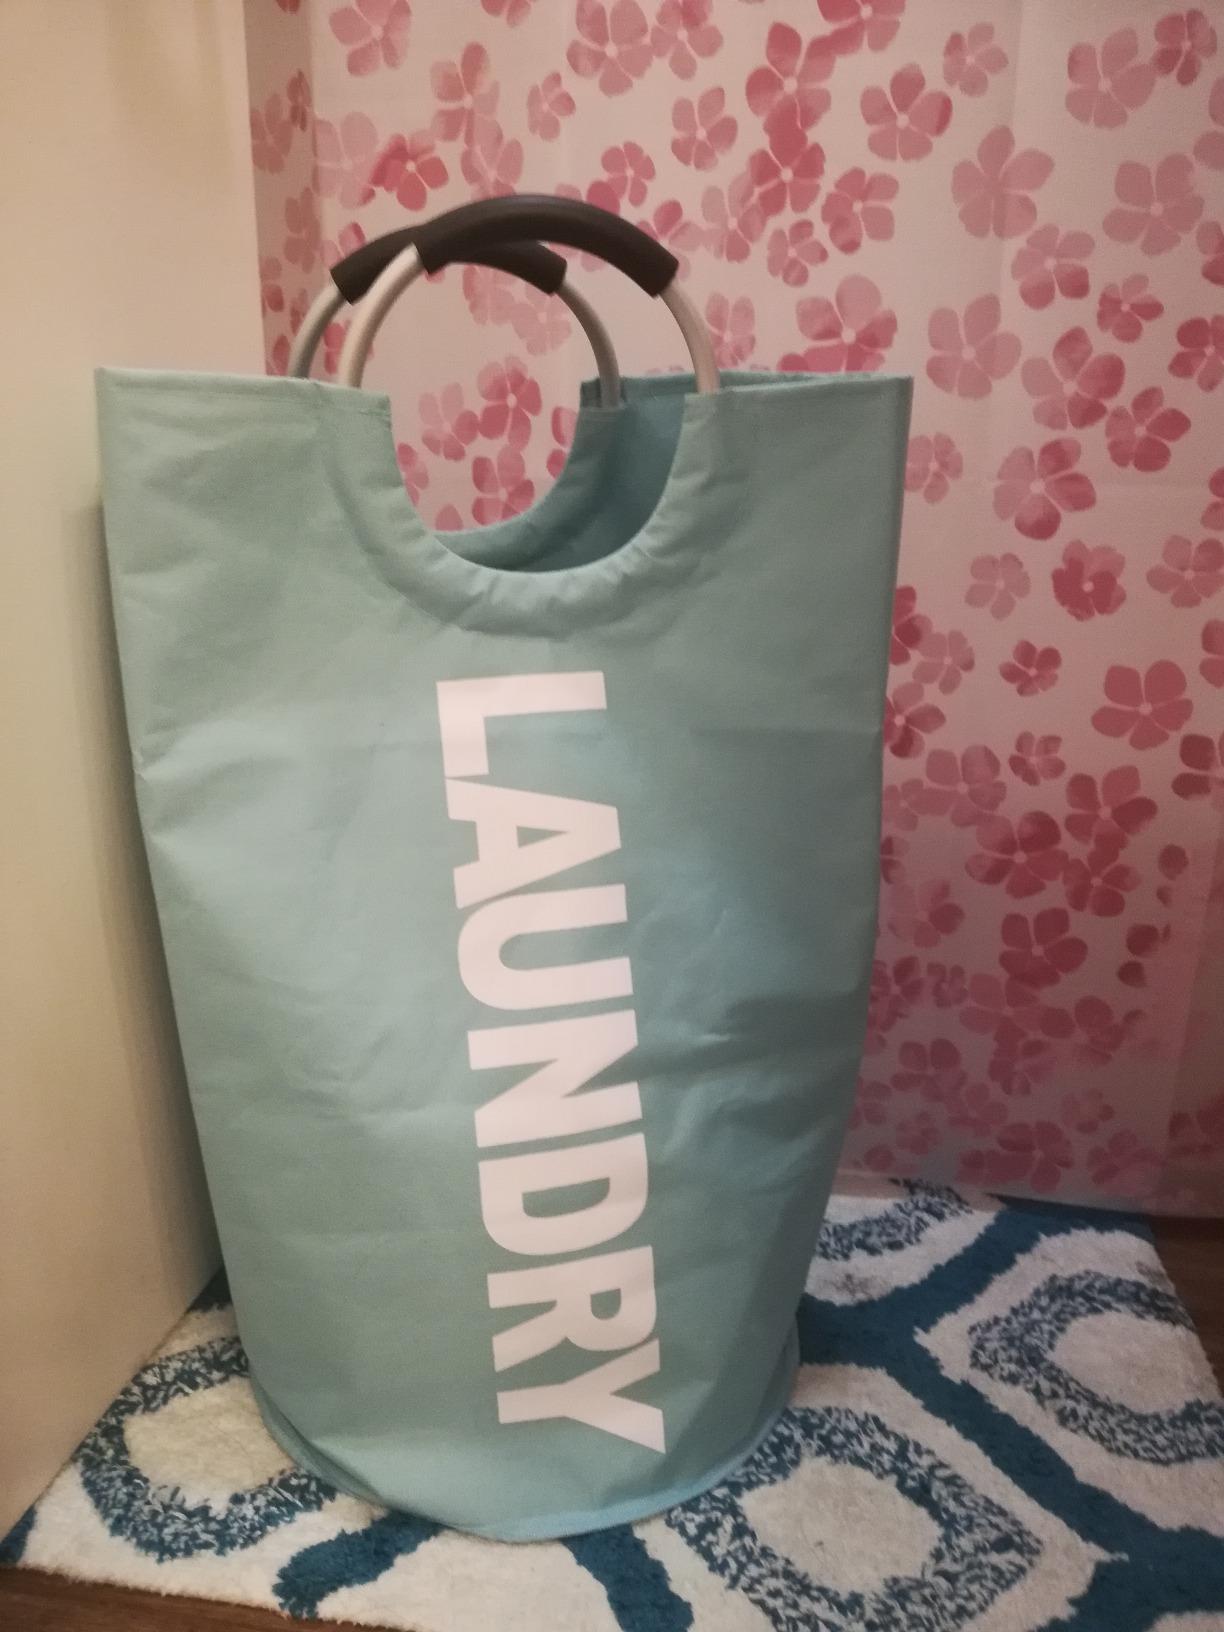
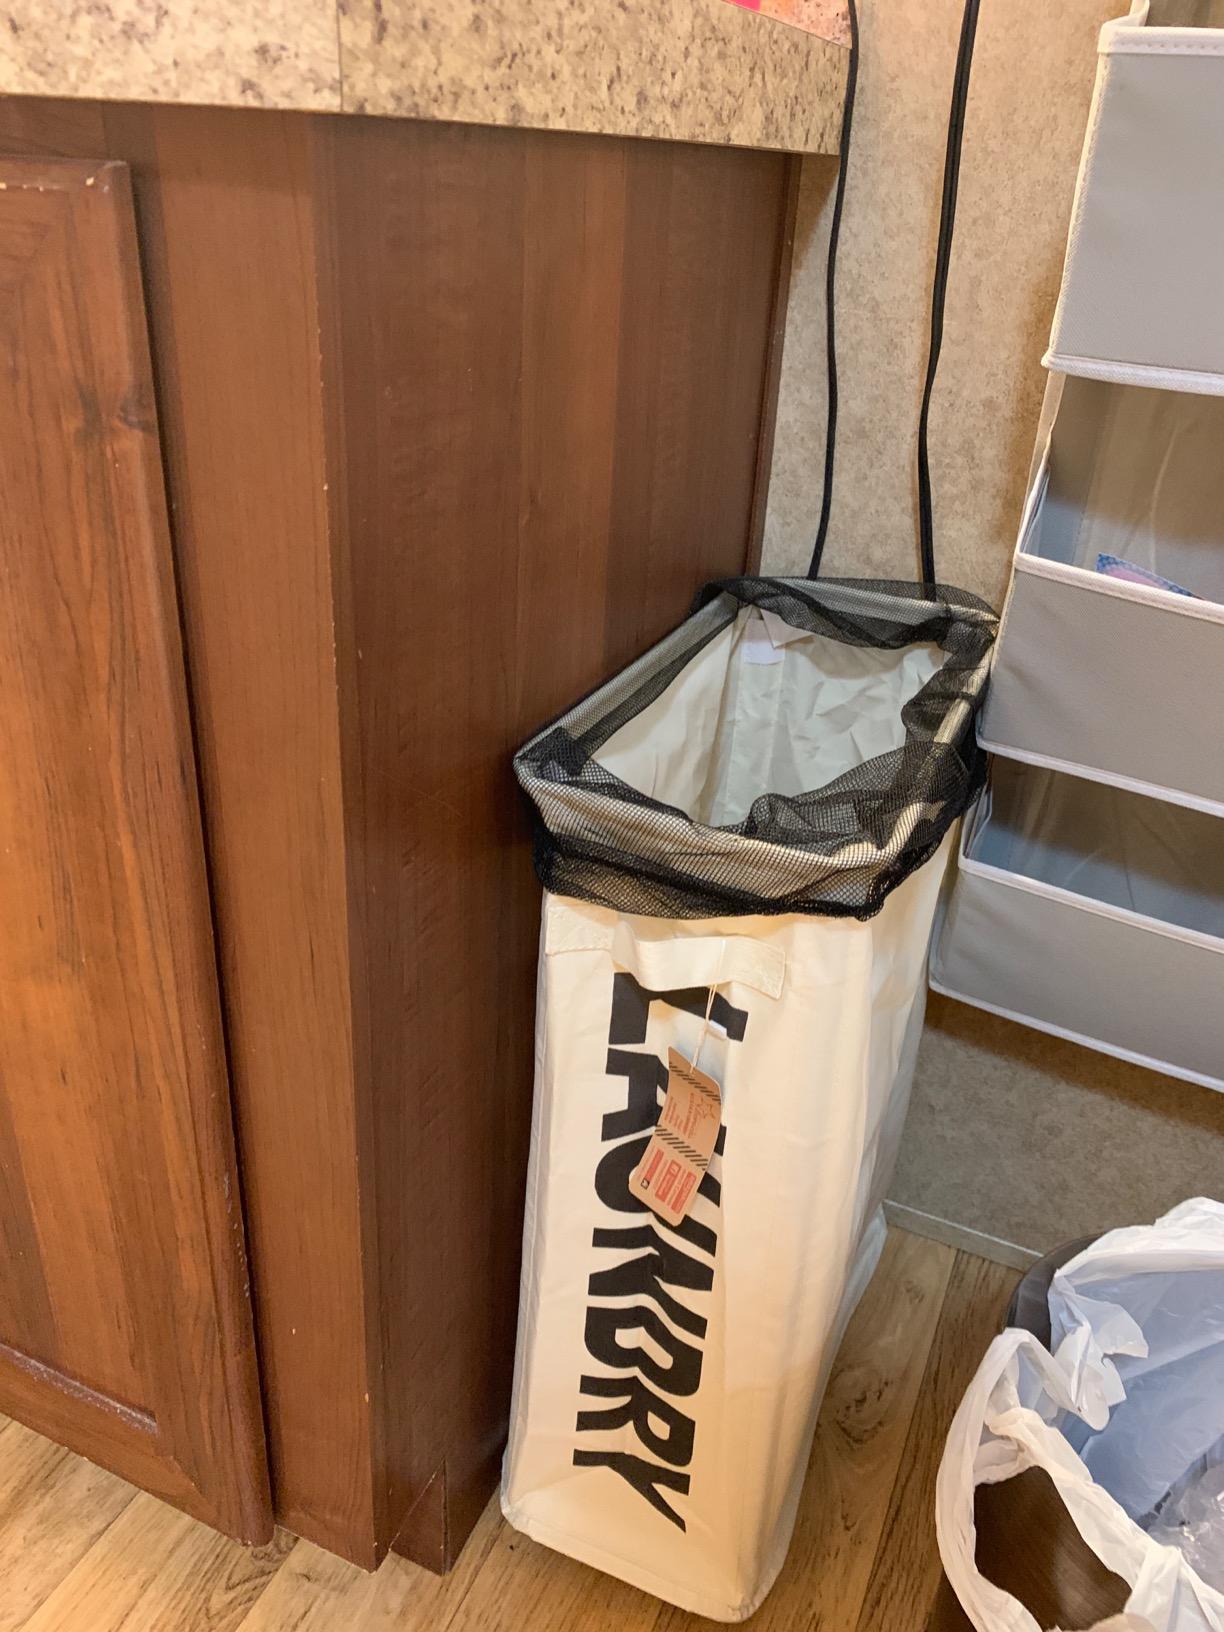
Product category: items_hamper
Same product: no